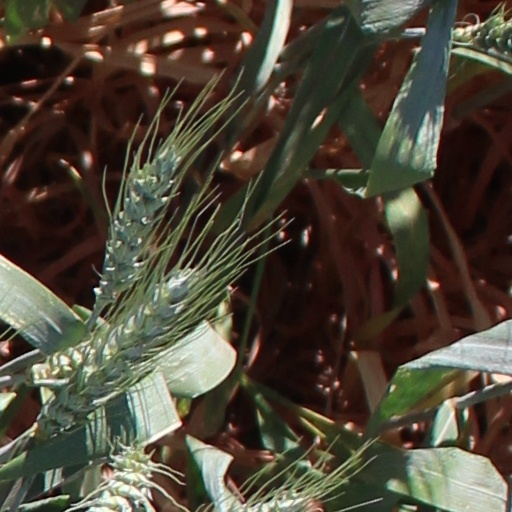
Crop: wheat